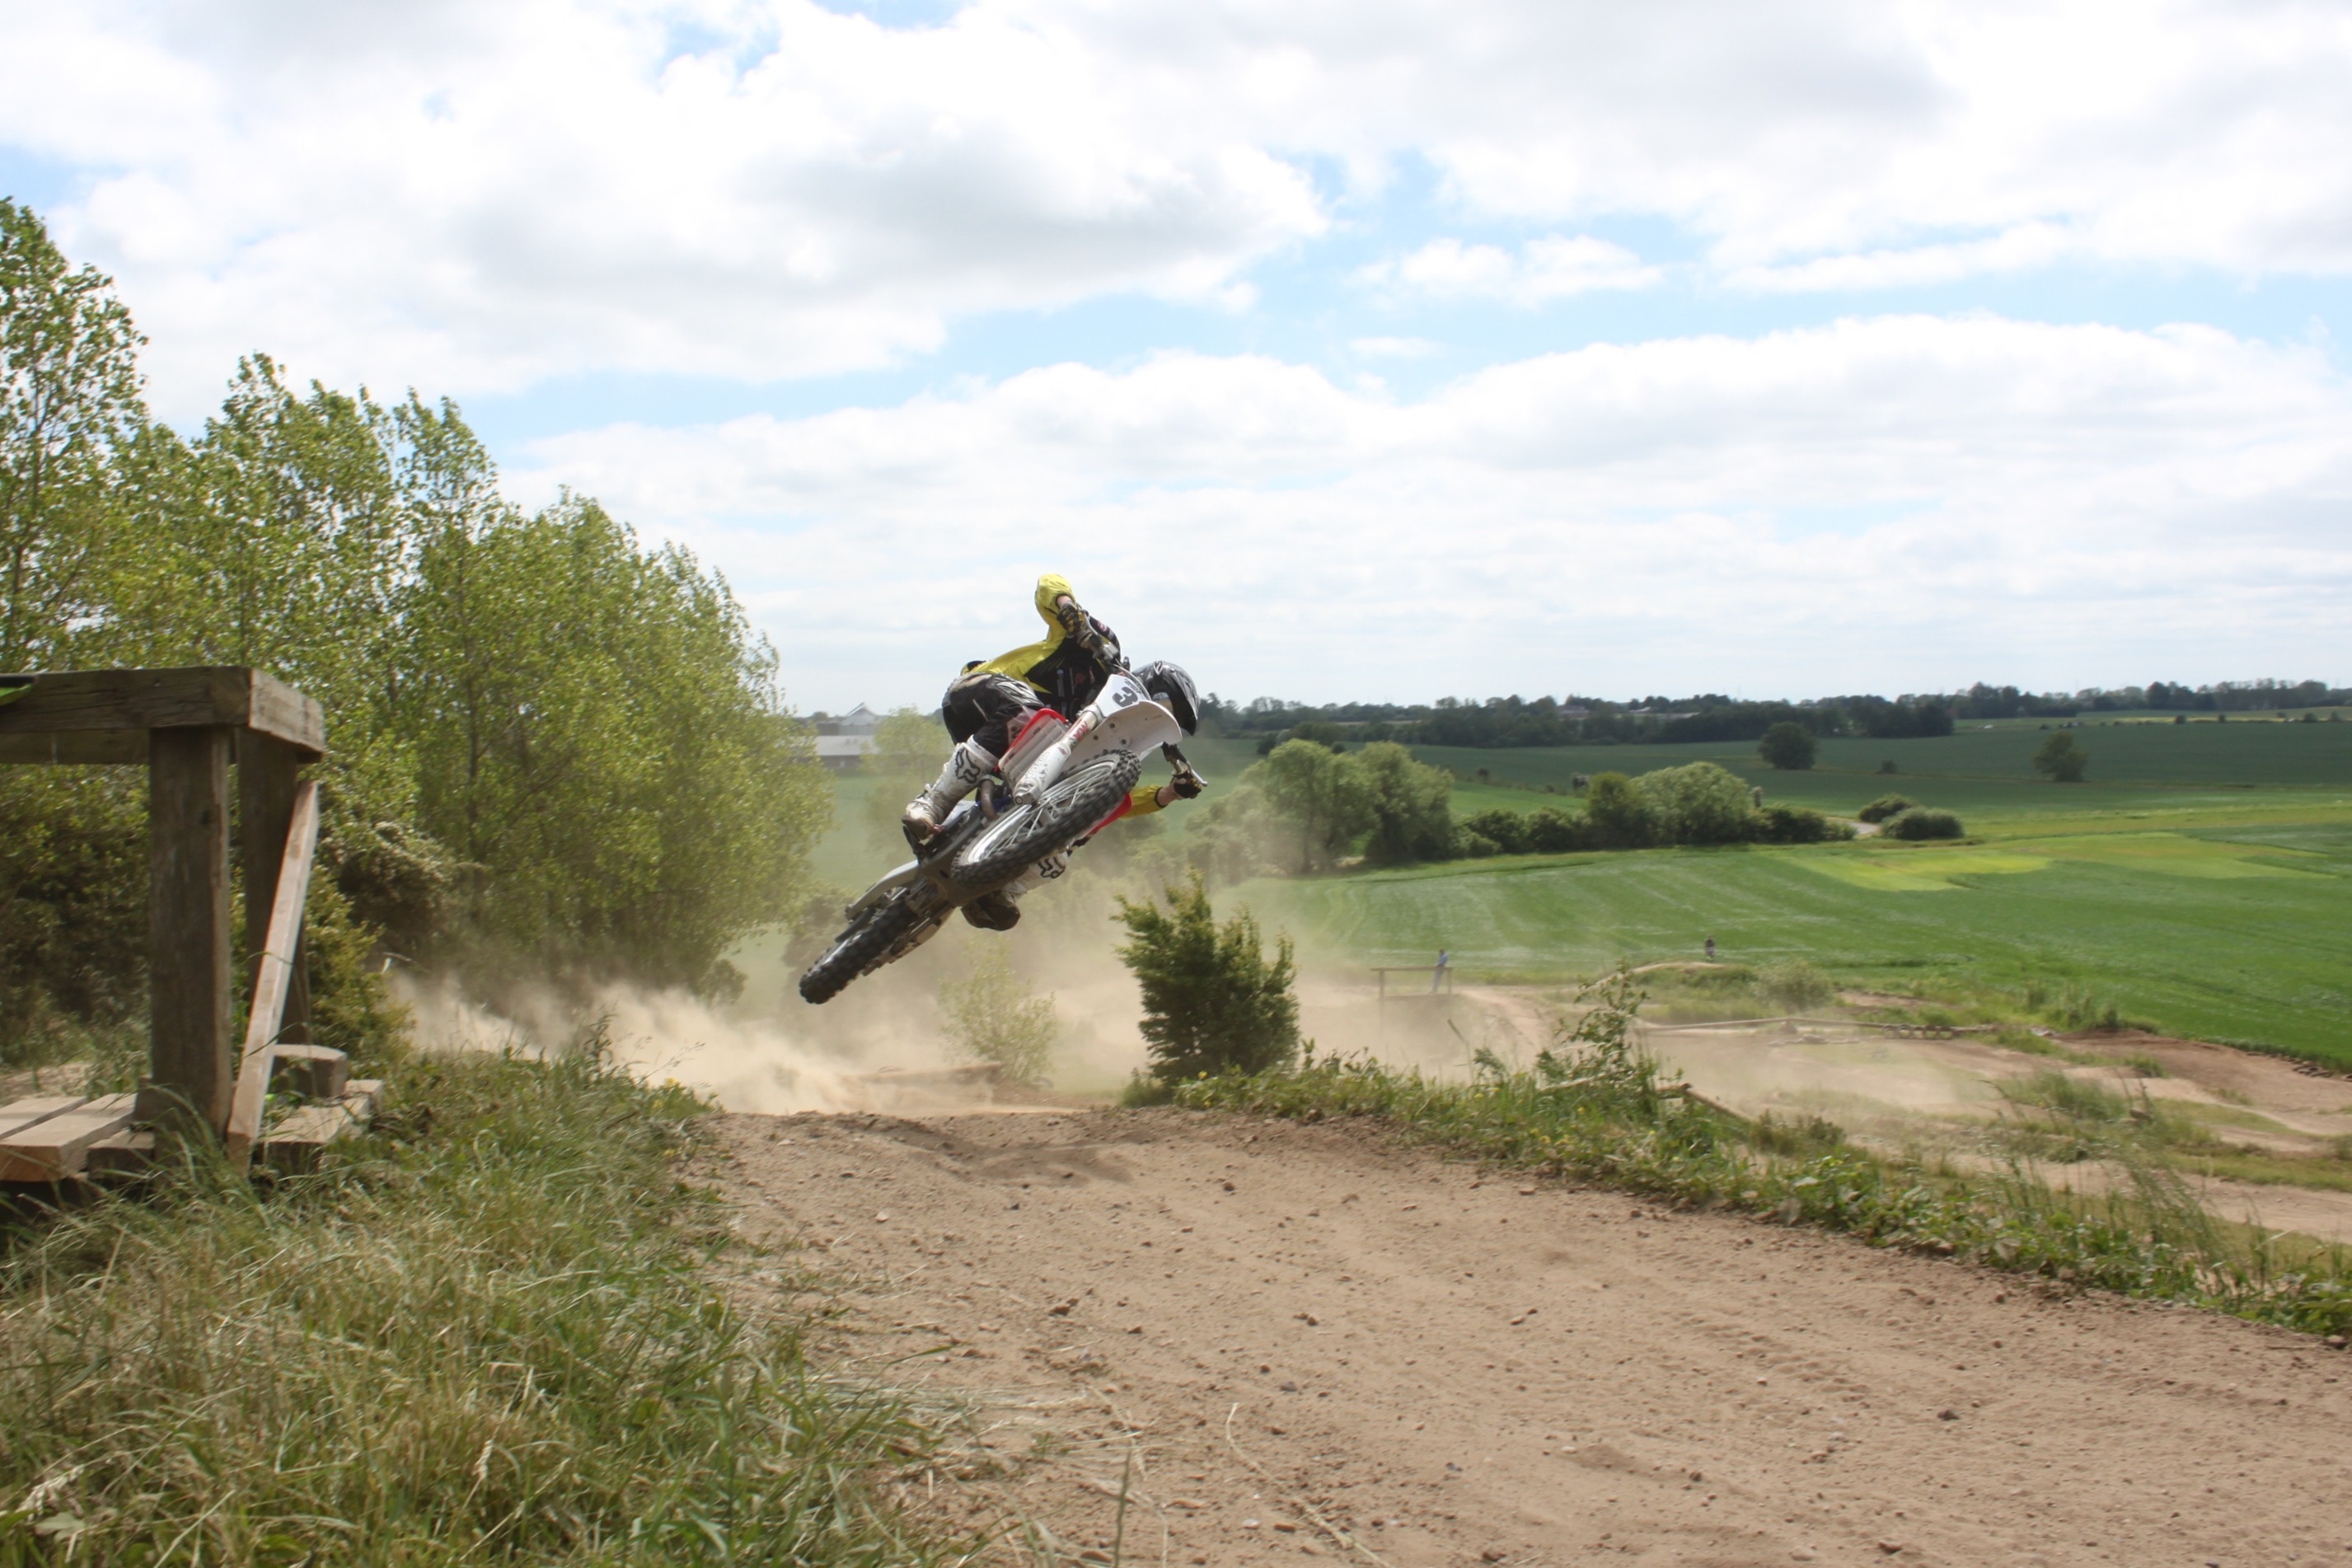
outdoor, jump, motocross, soil, extreme sport, motorbike, race, power, sports, racing, motorsport, freeride, enduro, motorcycle racing, off roading, moto cross, mx jump